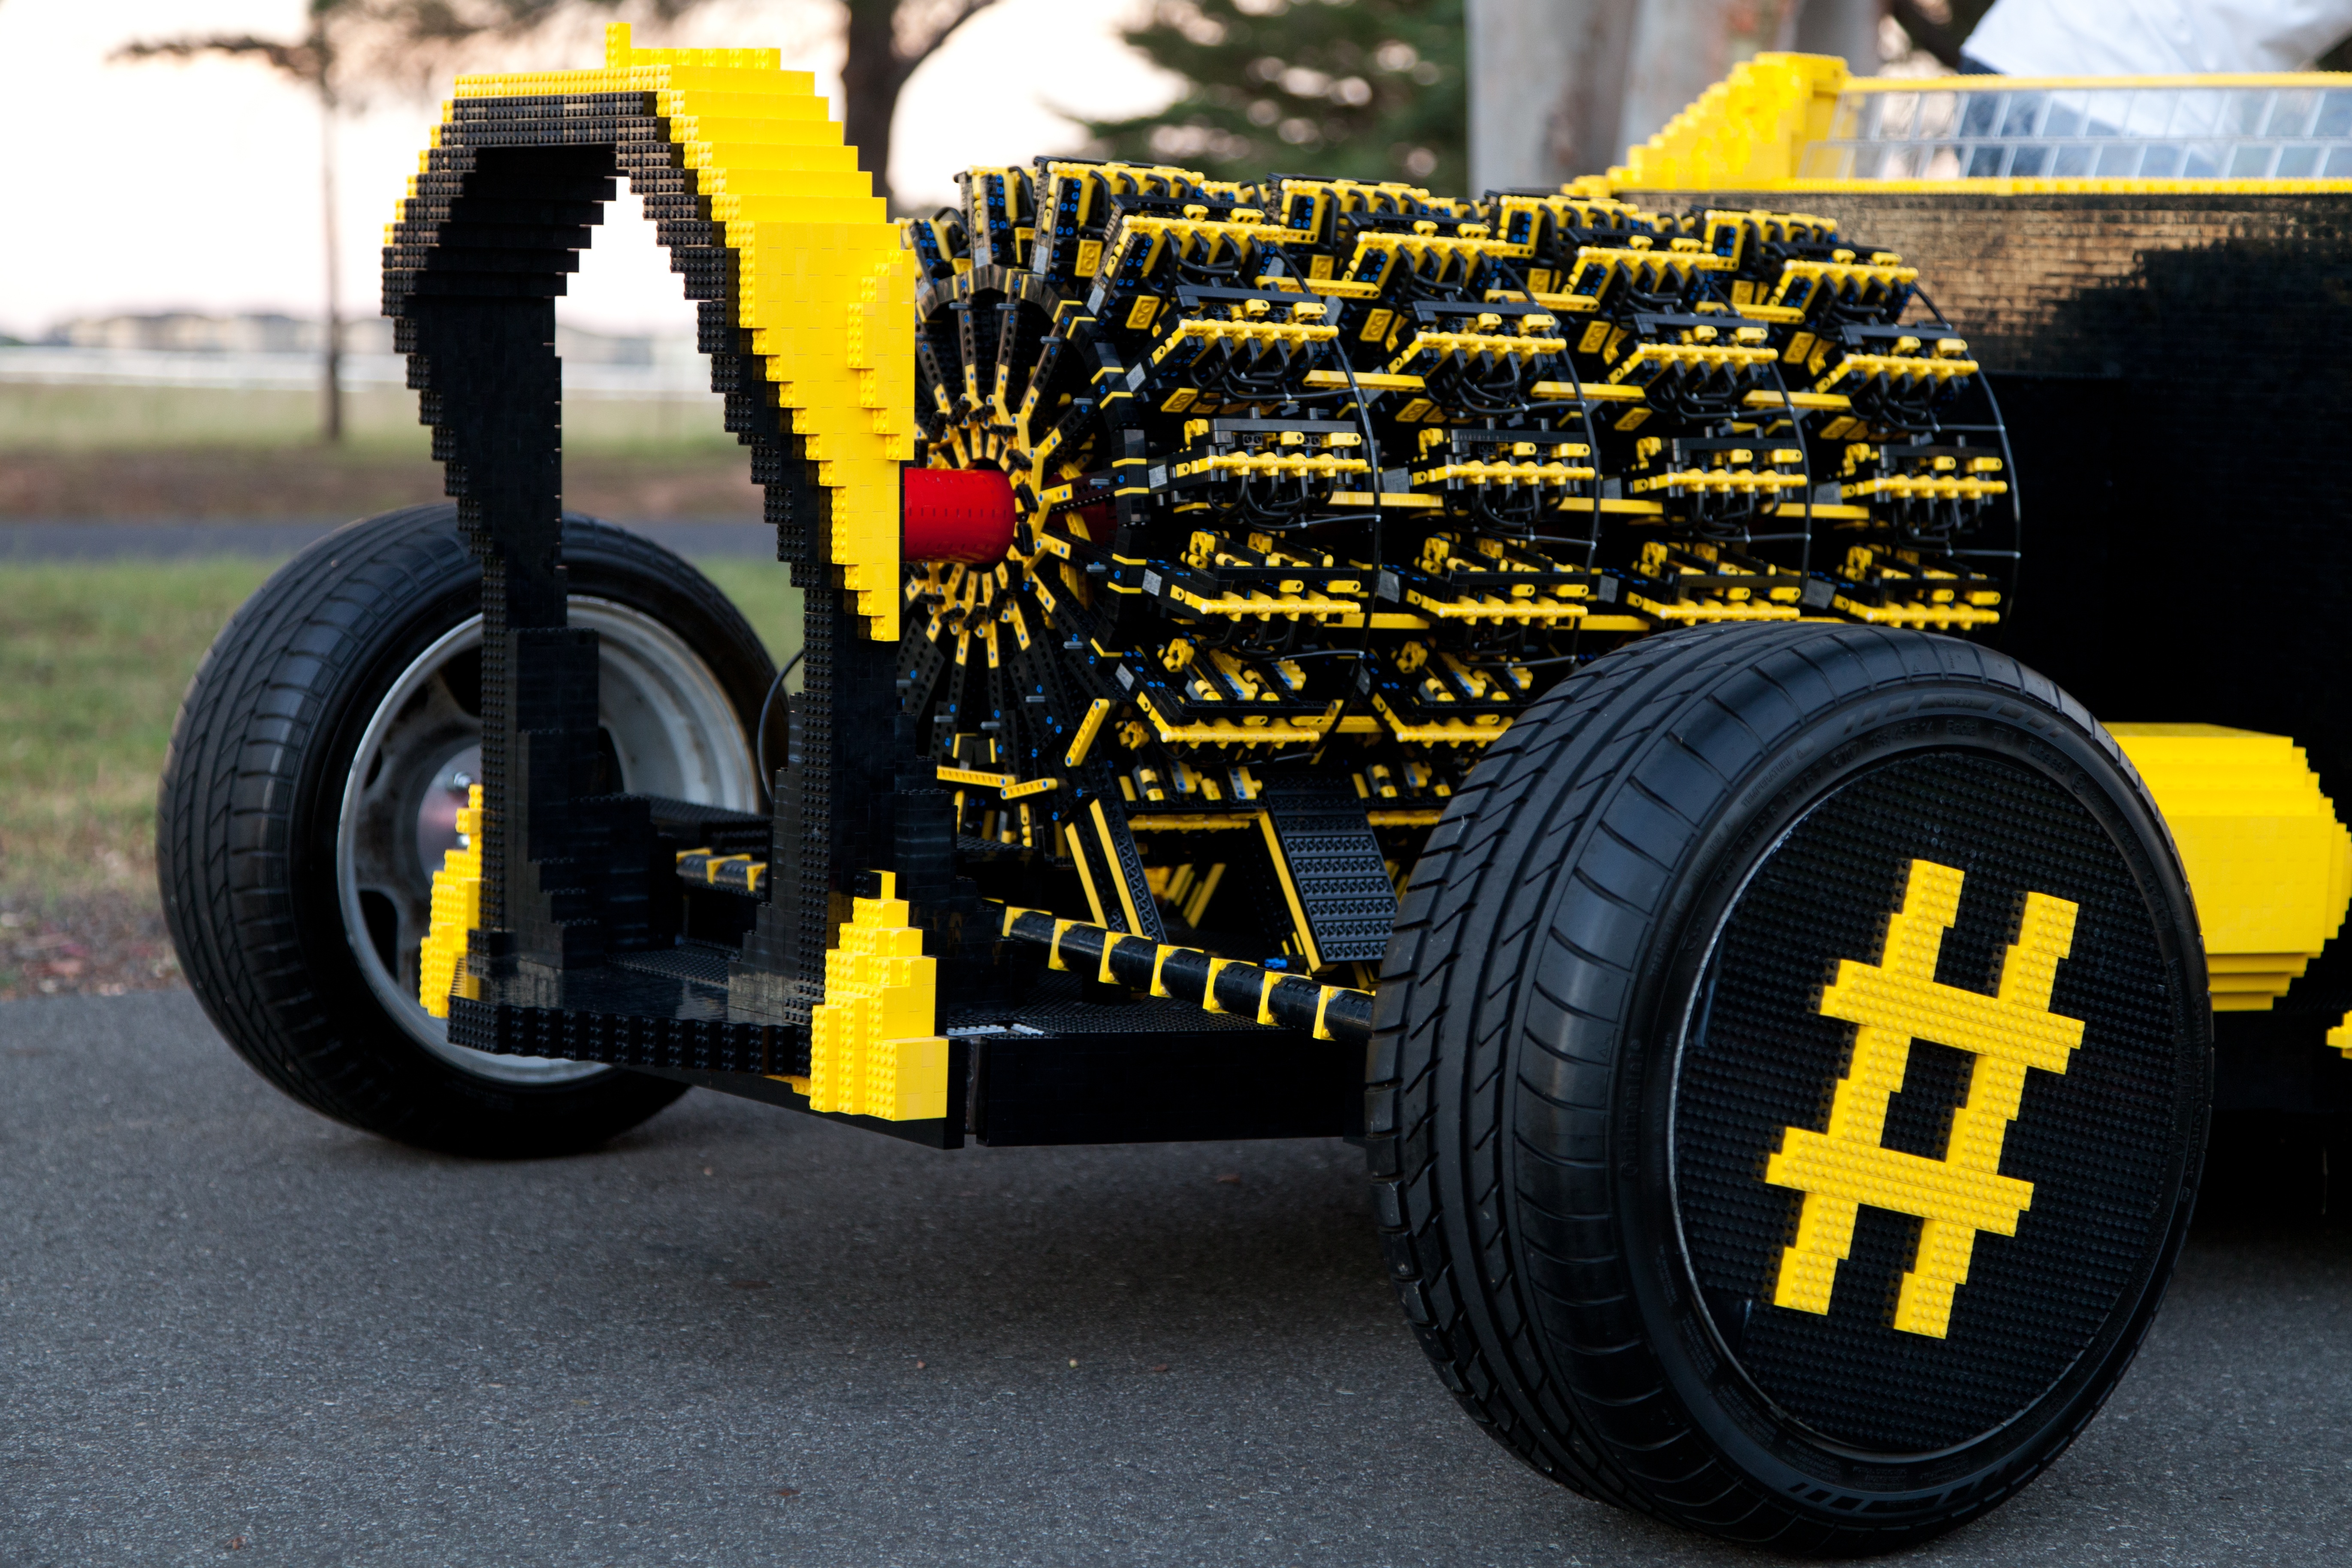
car, wheel, play, plastic, construction, model, vehicle, child, auto, black, yellow, brick, toy, tire, block, race car, race, fun, design, happy, racing, lego, build, motorsport, hot rod, land vehicle, auto racing, automotive tire, open wheel car, lego car, powered by air, hash tag